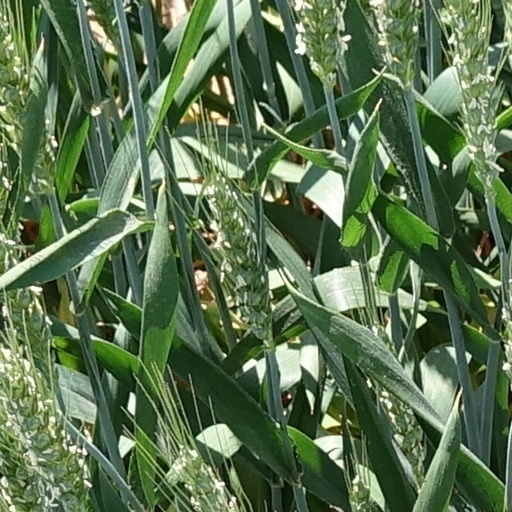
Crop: wheat